SS Drottningholm

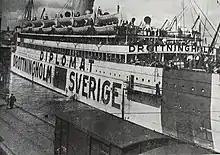
"Drottningholm" in Gothenburg in 1943 or 1944

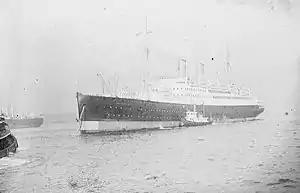
SAL's also repatriated nationals from both sides of the war

"Drottningholm" continued to serve the UK and French governments as a repatriation ship. Her white hull was emblazoned on both sides with her name and "Sverige" ("Sweden") in huge capital letters, between them were stripes of blue and yellow, the colours of the Swedish flag, and above them was the word "Diplomat". As a neutral ship she was fully lit so that her markings could be easily seen. By 1945 the word "Diplomat" had been replaced with "Freigeleit – Protected".